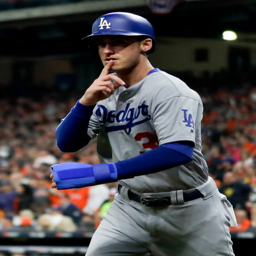
person celebrates after scoring on a hit by baseball player during the seventh inning .